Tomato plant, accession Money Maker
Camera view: tilt-top (135 deg); turntable rotation: 300 degrees
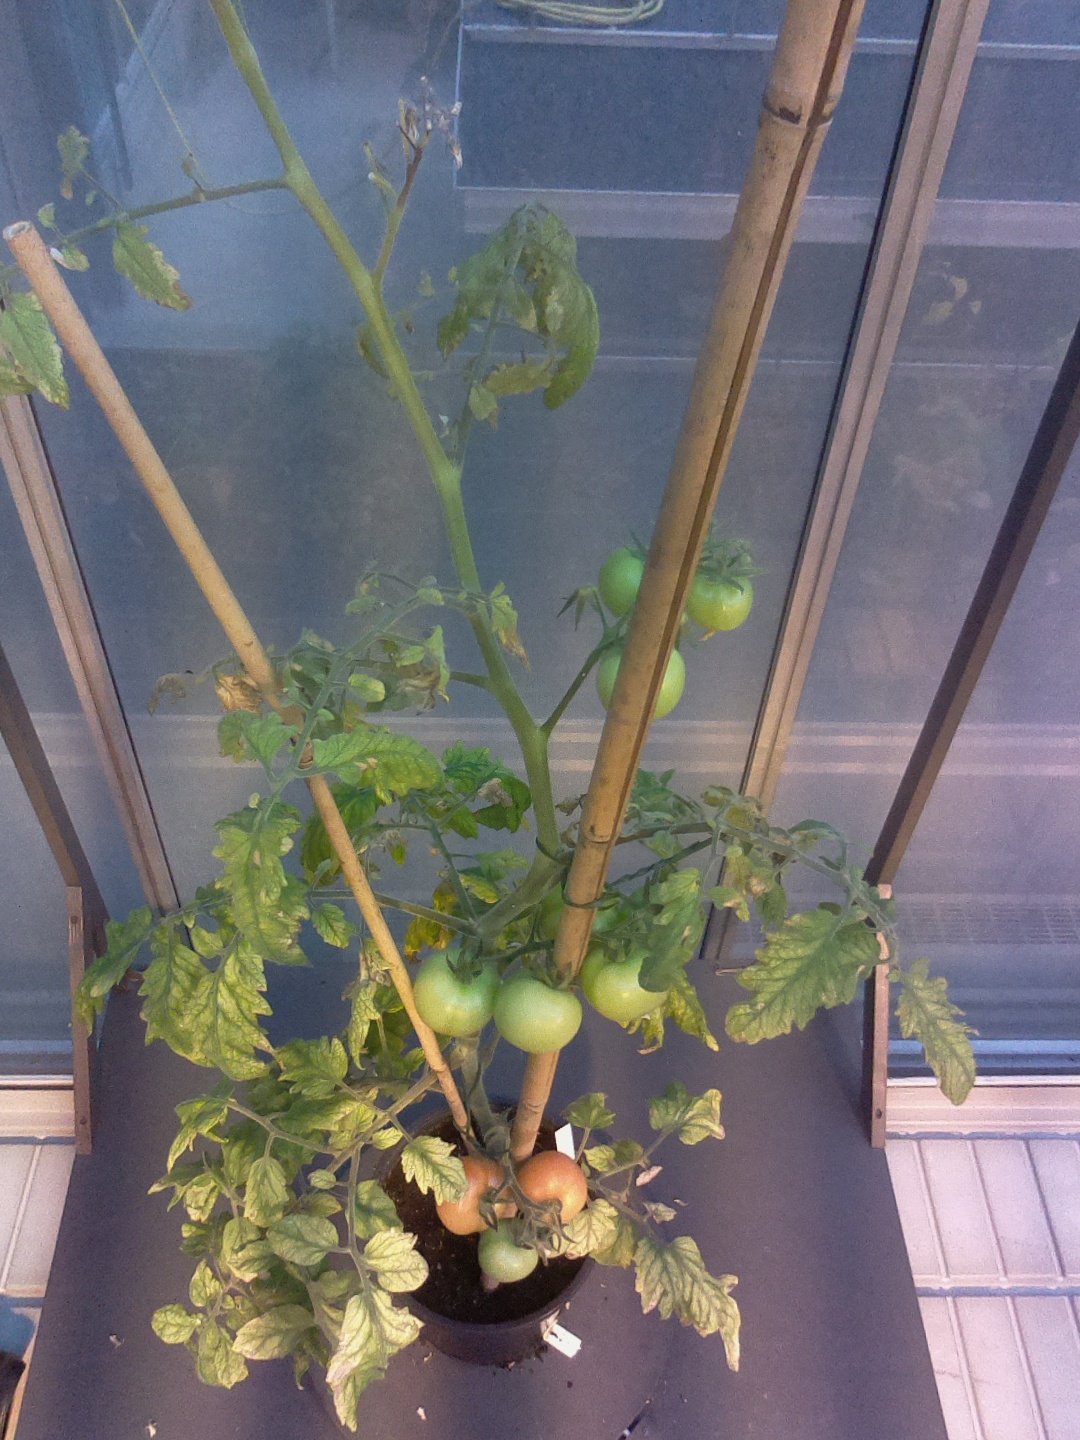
BBCH growth stage 80: fruits start showing typical ripe color (orange -> red)